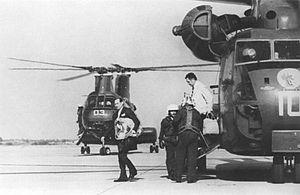
L'ambassadeur américain en République Khmère descend d'hélicoptère sur la base d'U-Tapao en Thaïlande le 12 avril 1975.
1975 est une année commune commençant un mercredi.